Hiroshima (book)

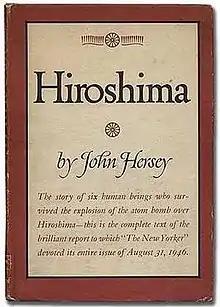
First edition

Hiroshima is a 1946 book by American author John Hersey. It tells the stories of six survivors of the atomic bomb dropped on Hiroshima. It is regarded as one of the earliest examples of New Journalism, in which the story-telling techniques of fiction are adapted to non-fiction reporting.